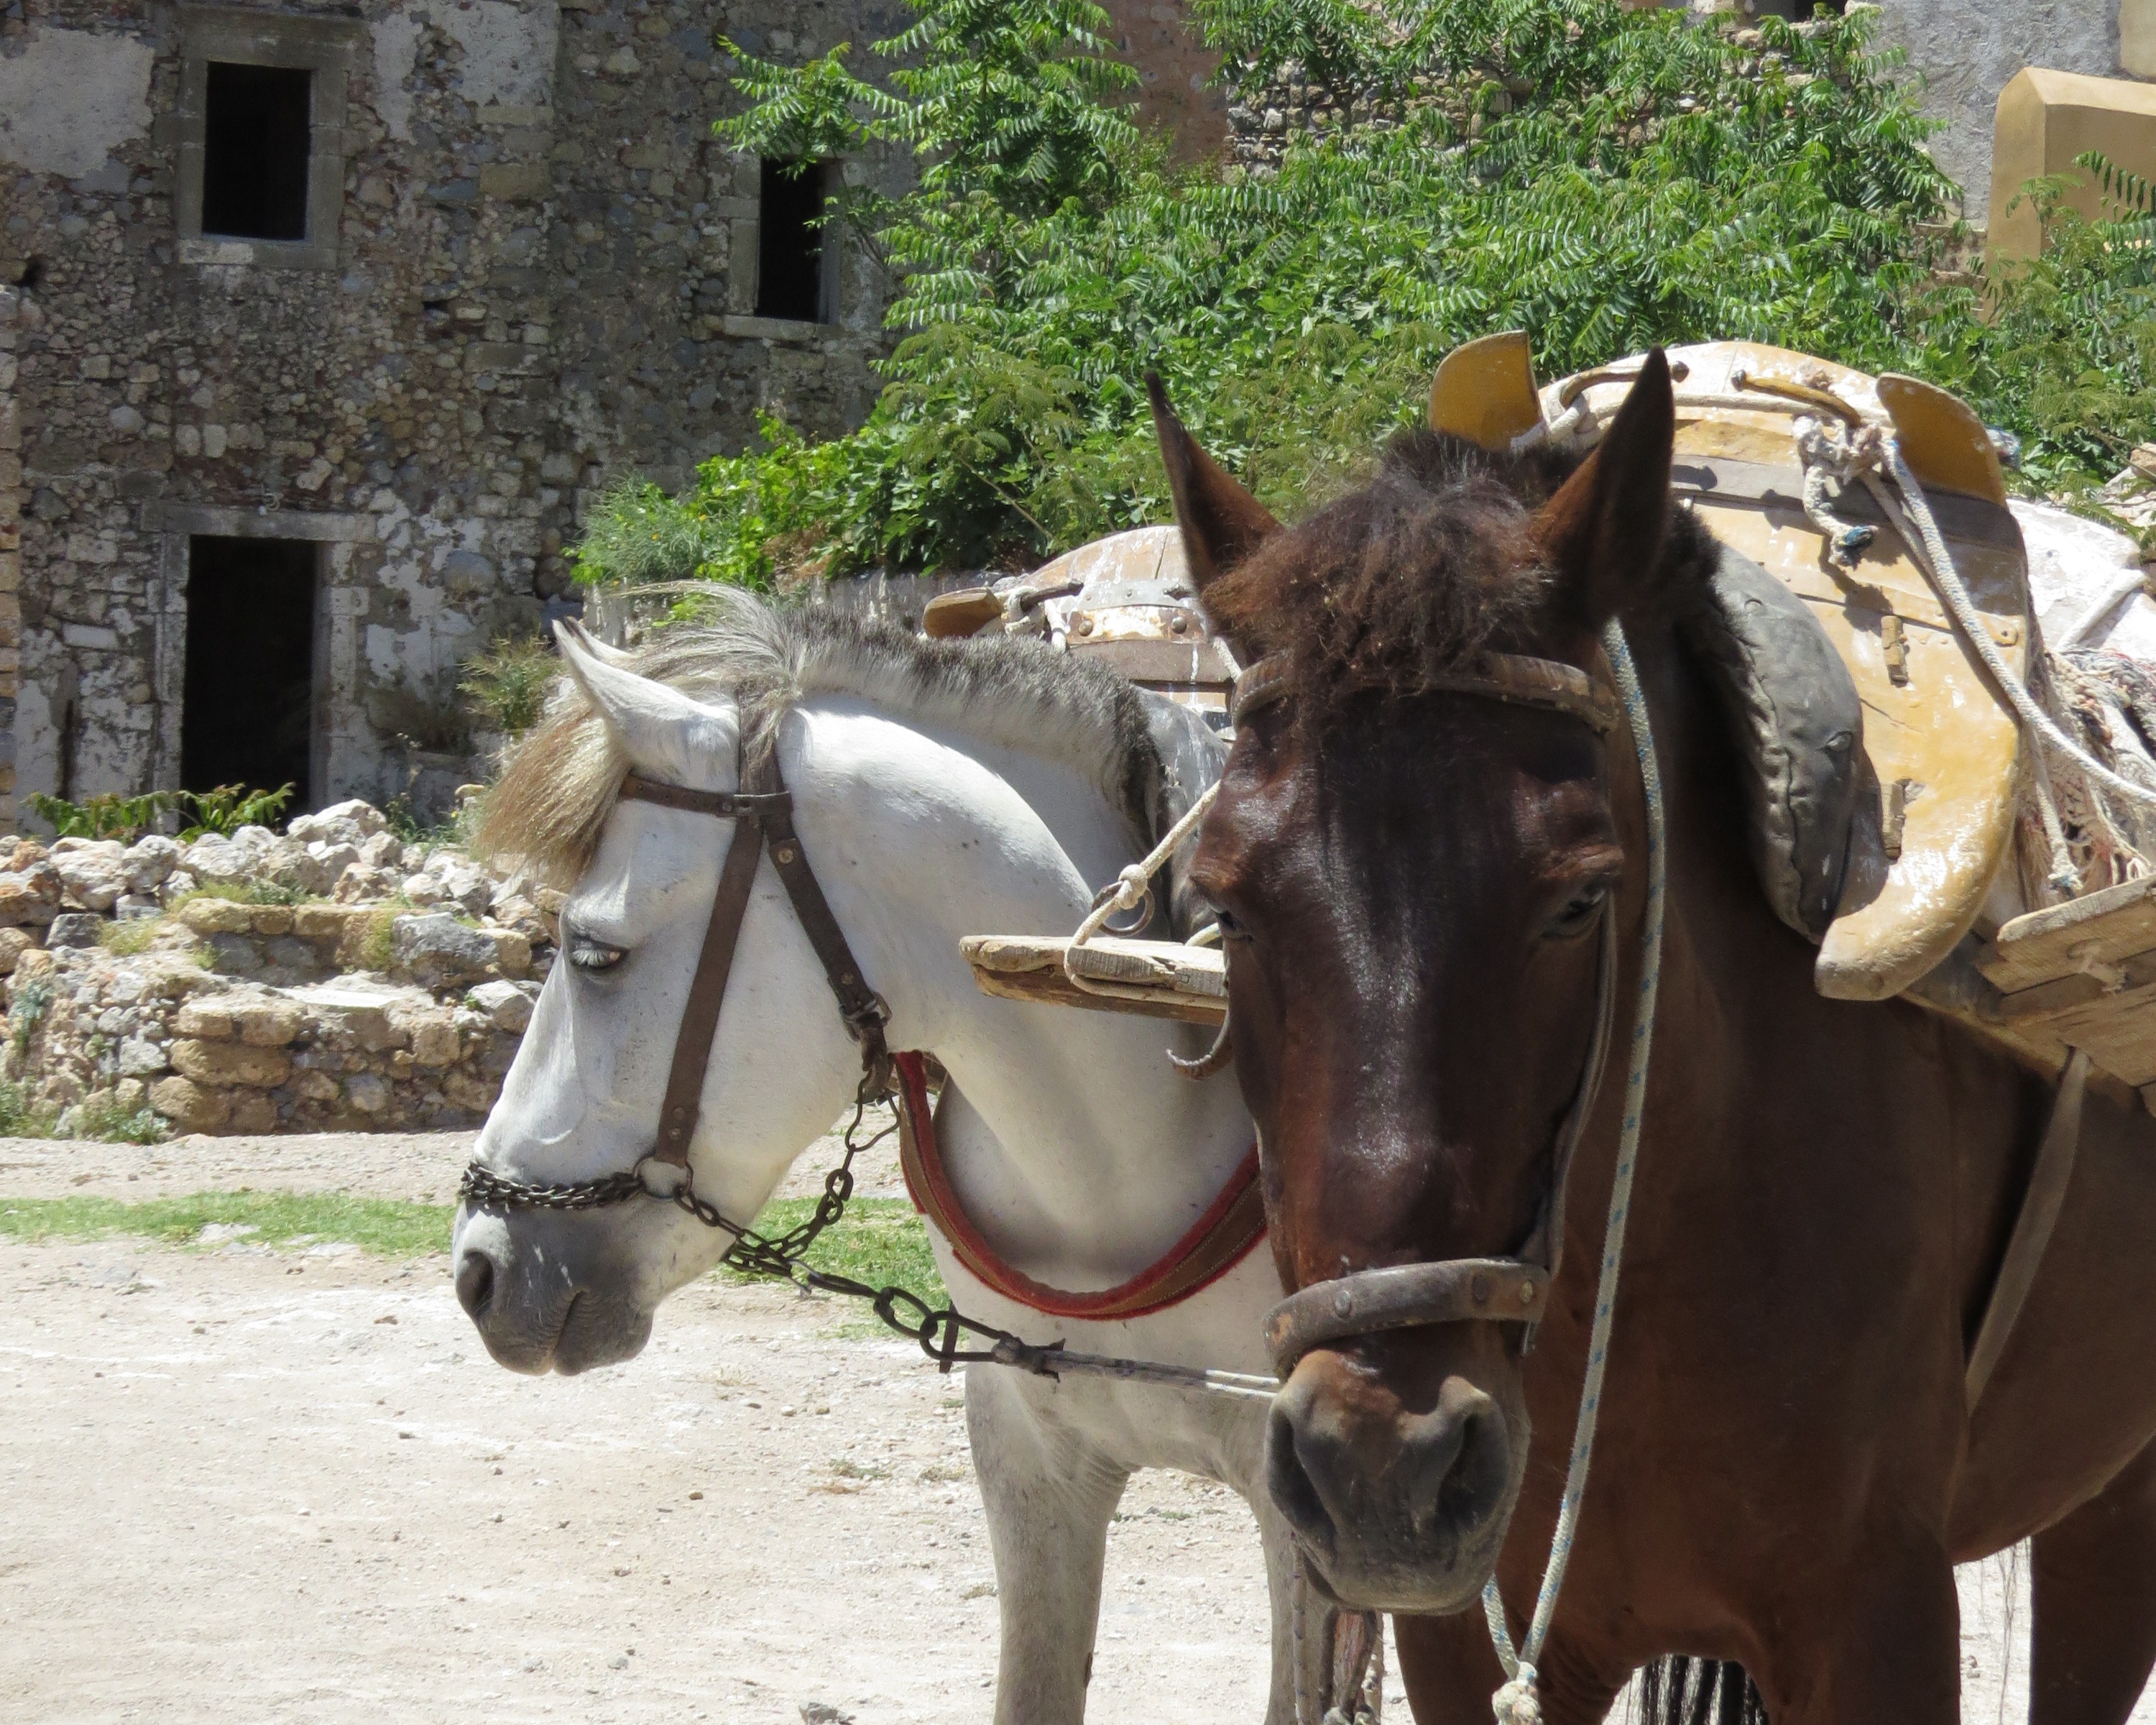
outdoor, farm, animal, wild, rural, vehicle, livestock, horse, mammal, stallion, bridle, riding, horses, mare, carriage, carrying, domestic, domestic animals, horse head, mule, pack animal, horse like mammal, horse harness, horse tack, working horse